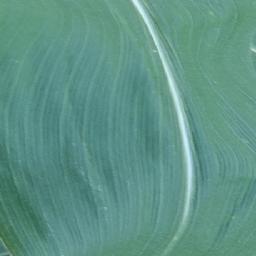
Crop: corn
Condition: (maize)_healthy